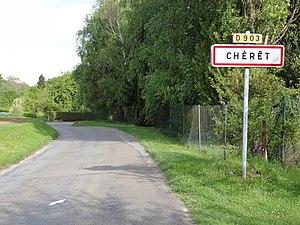
Chérêt est une commune française située dans le département de l'Aisne, en région Hauts-de-France.